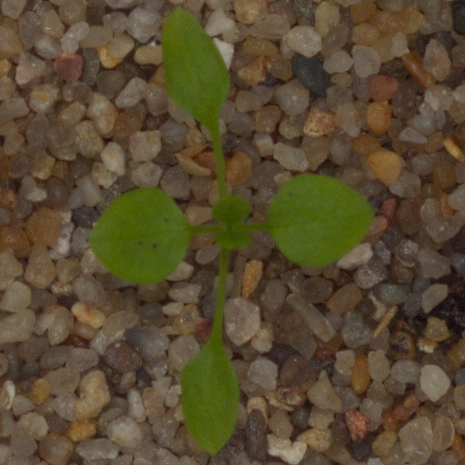
Label: common_chickweed